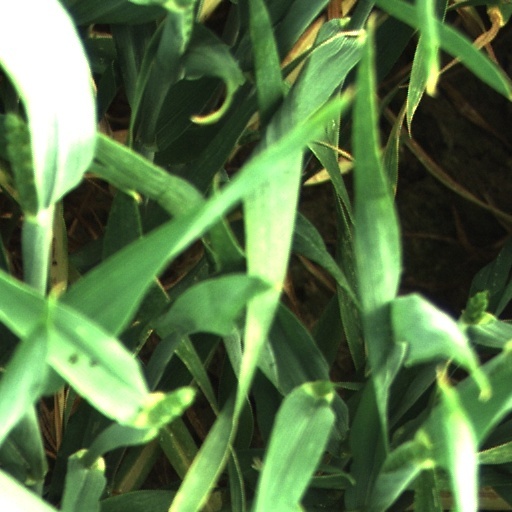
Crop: wheat